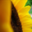
Label: sunflower